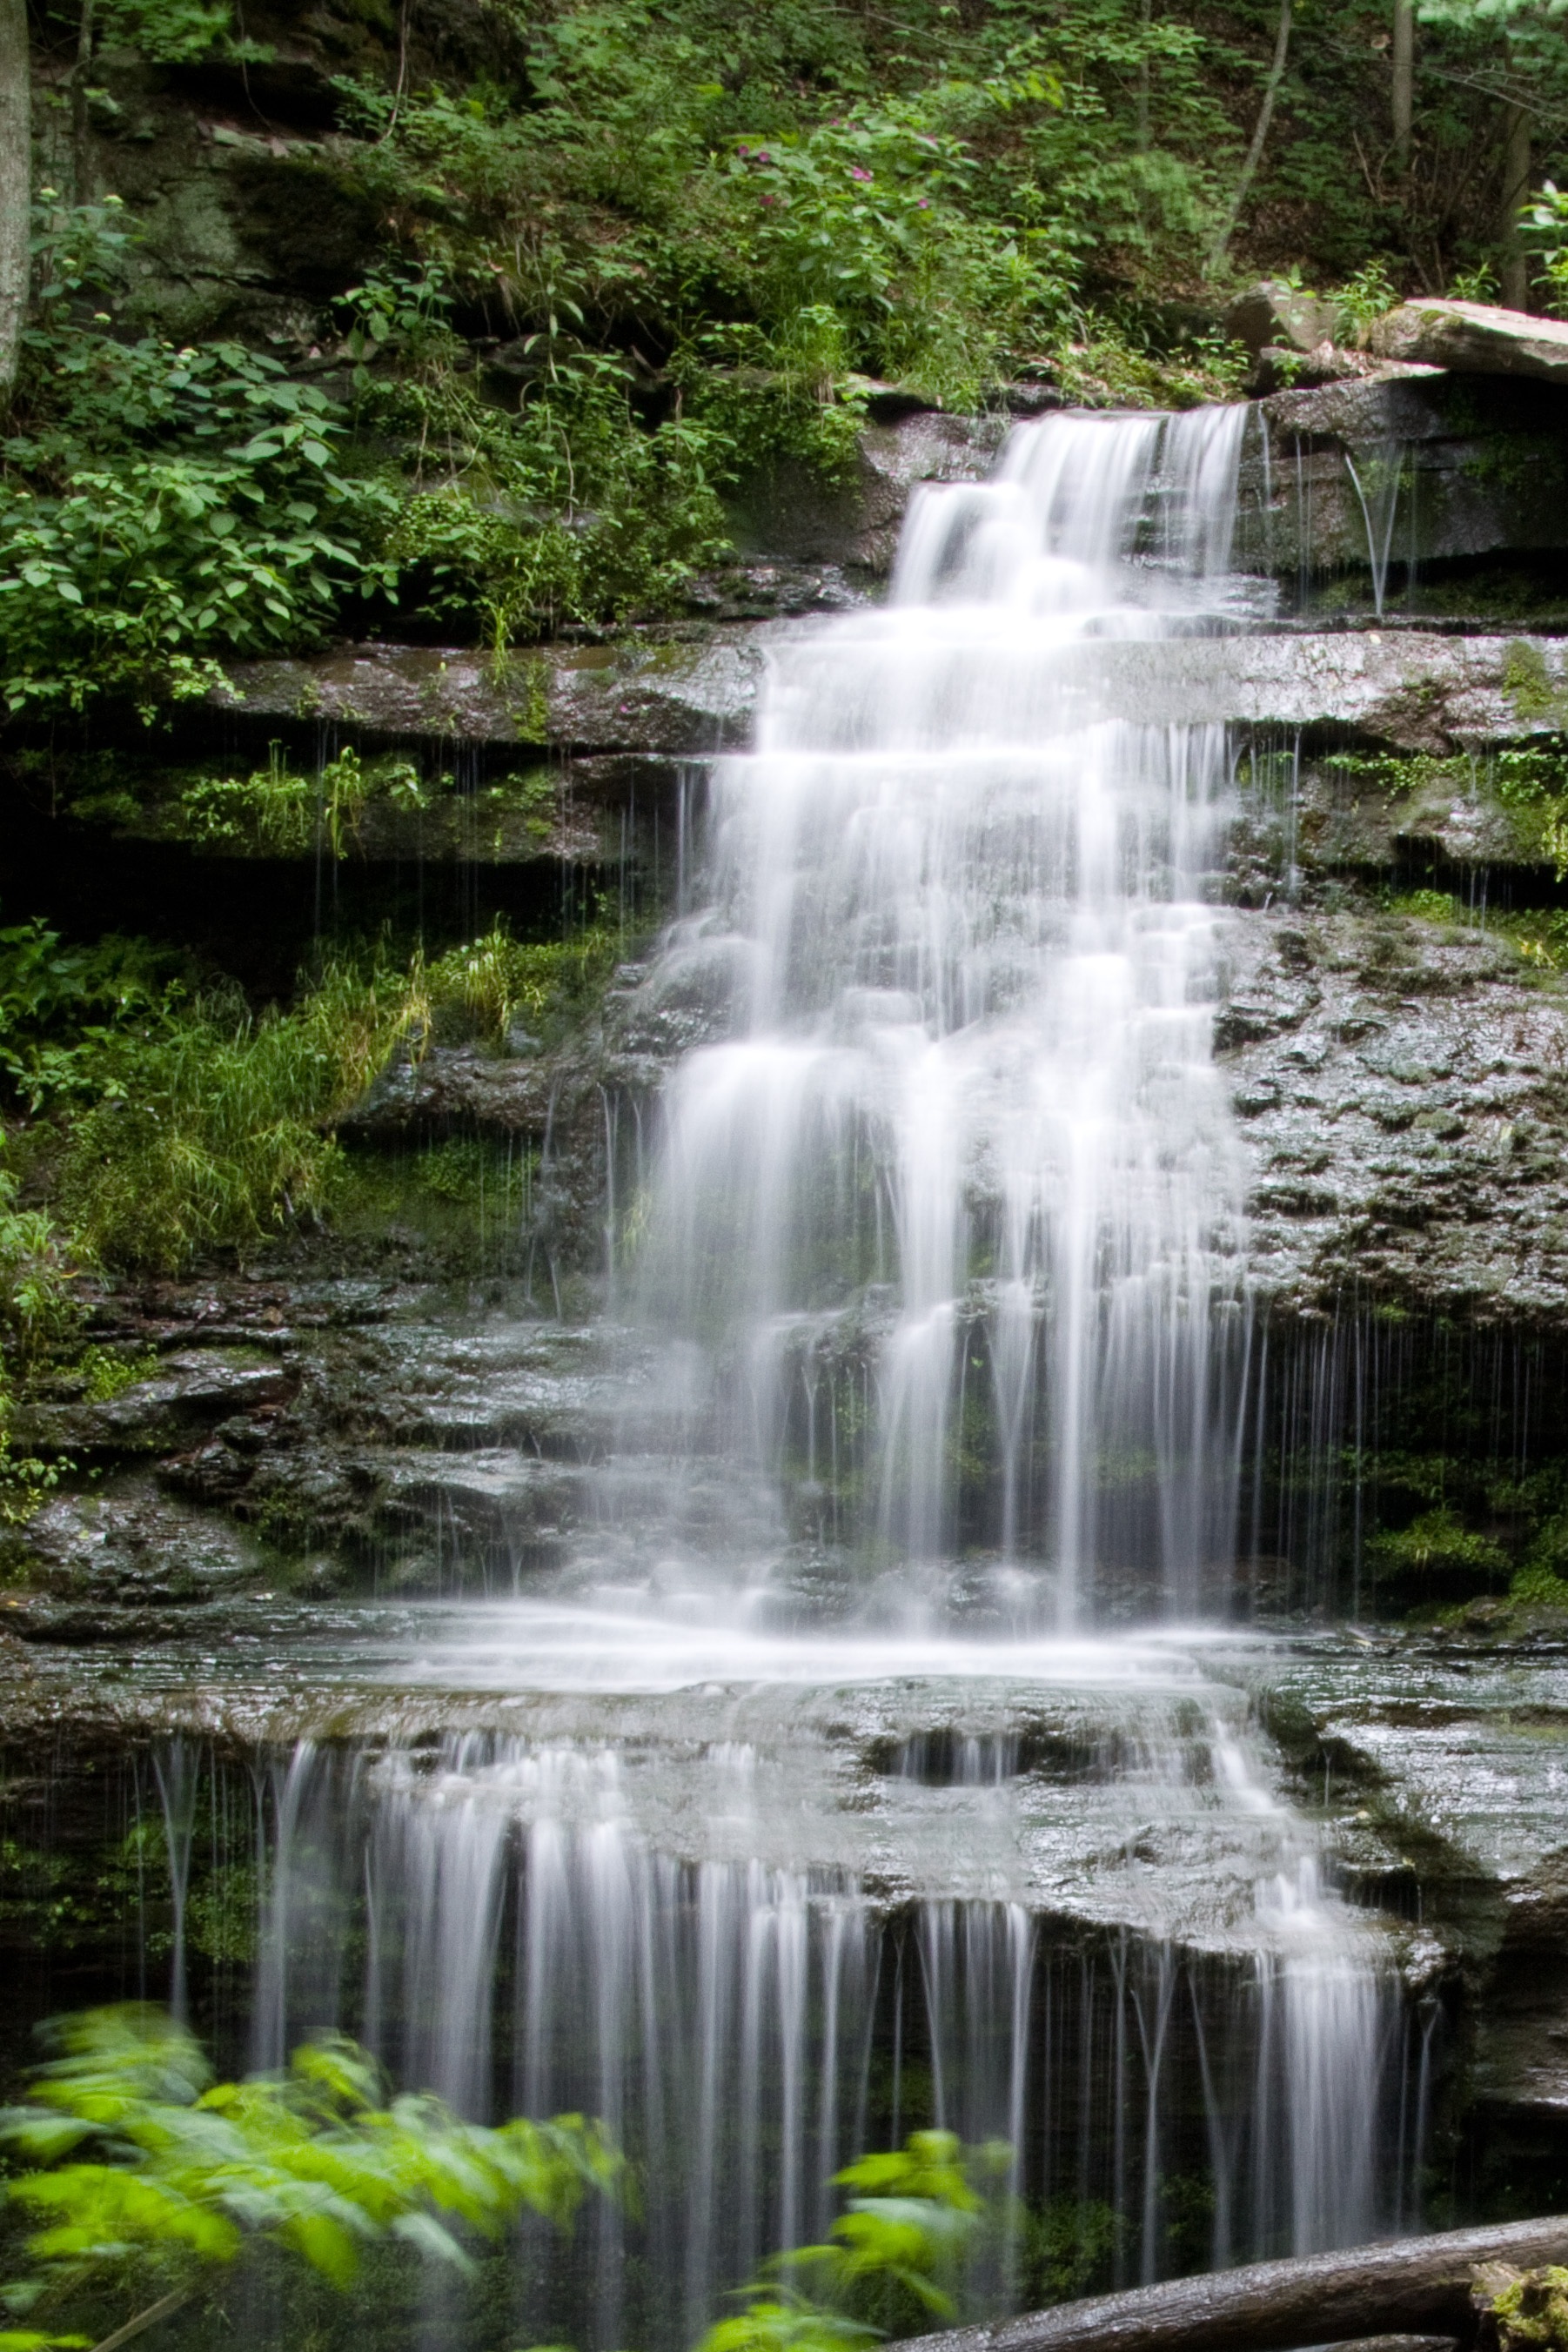
water, nature, forest, waterfall, mountain, stream, cascade, scenic, autumn, body of water, rainforest, wasserfall, habitat, water feature, watercourse, natural environment